Neckbreaker

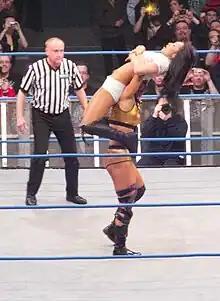
Victoria setting up the "Widow's Peak" (gory neckbreaker) on Gail Kim

The elevated shoulder neckbreaker, first sees the attacking wrestler lift an opponent into a position where the opponent and the wrestler are back to back with the opponent's head pulled across the shoulder of the attacking wrestler and their legs hooked over the wrestler's legs (the Gory special). From this position the attacking wrestler will drop to a sitting or kneeling position, driving the back of the opponent's neck into the shoulder of an attacking wrestler and the knees of the opponent into the mat. This move can also see the opponent's neck placed over the attacking wrestler's head instead of their shoulder. This move was popularized by Victoria as the "Widow's Peak".